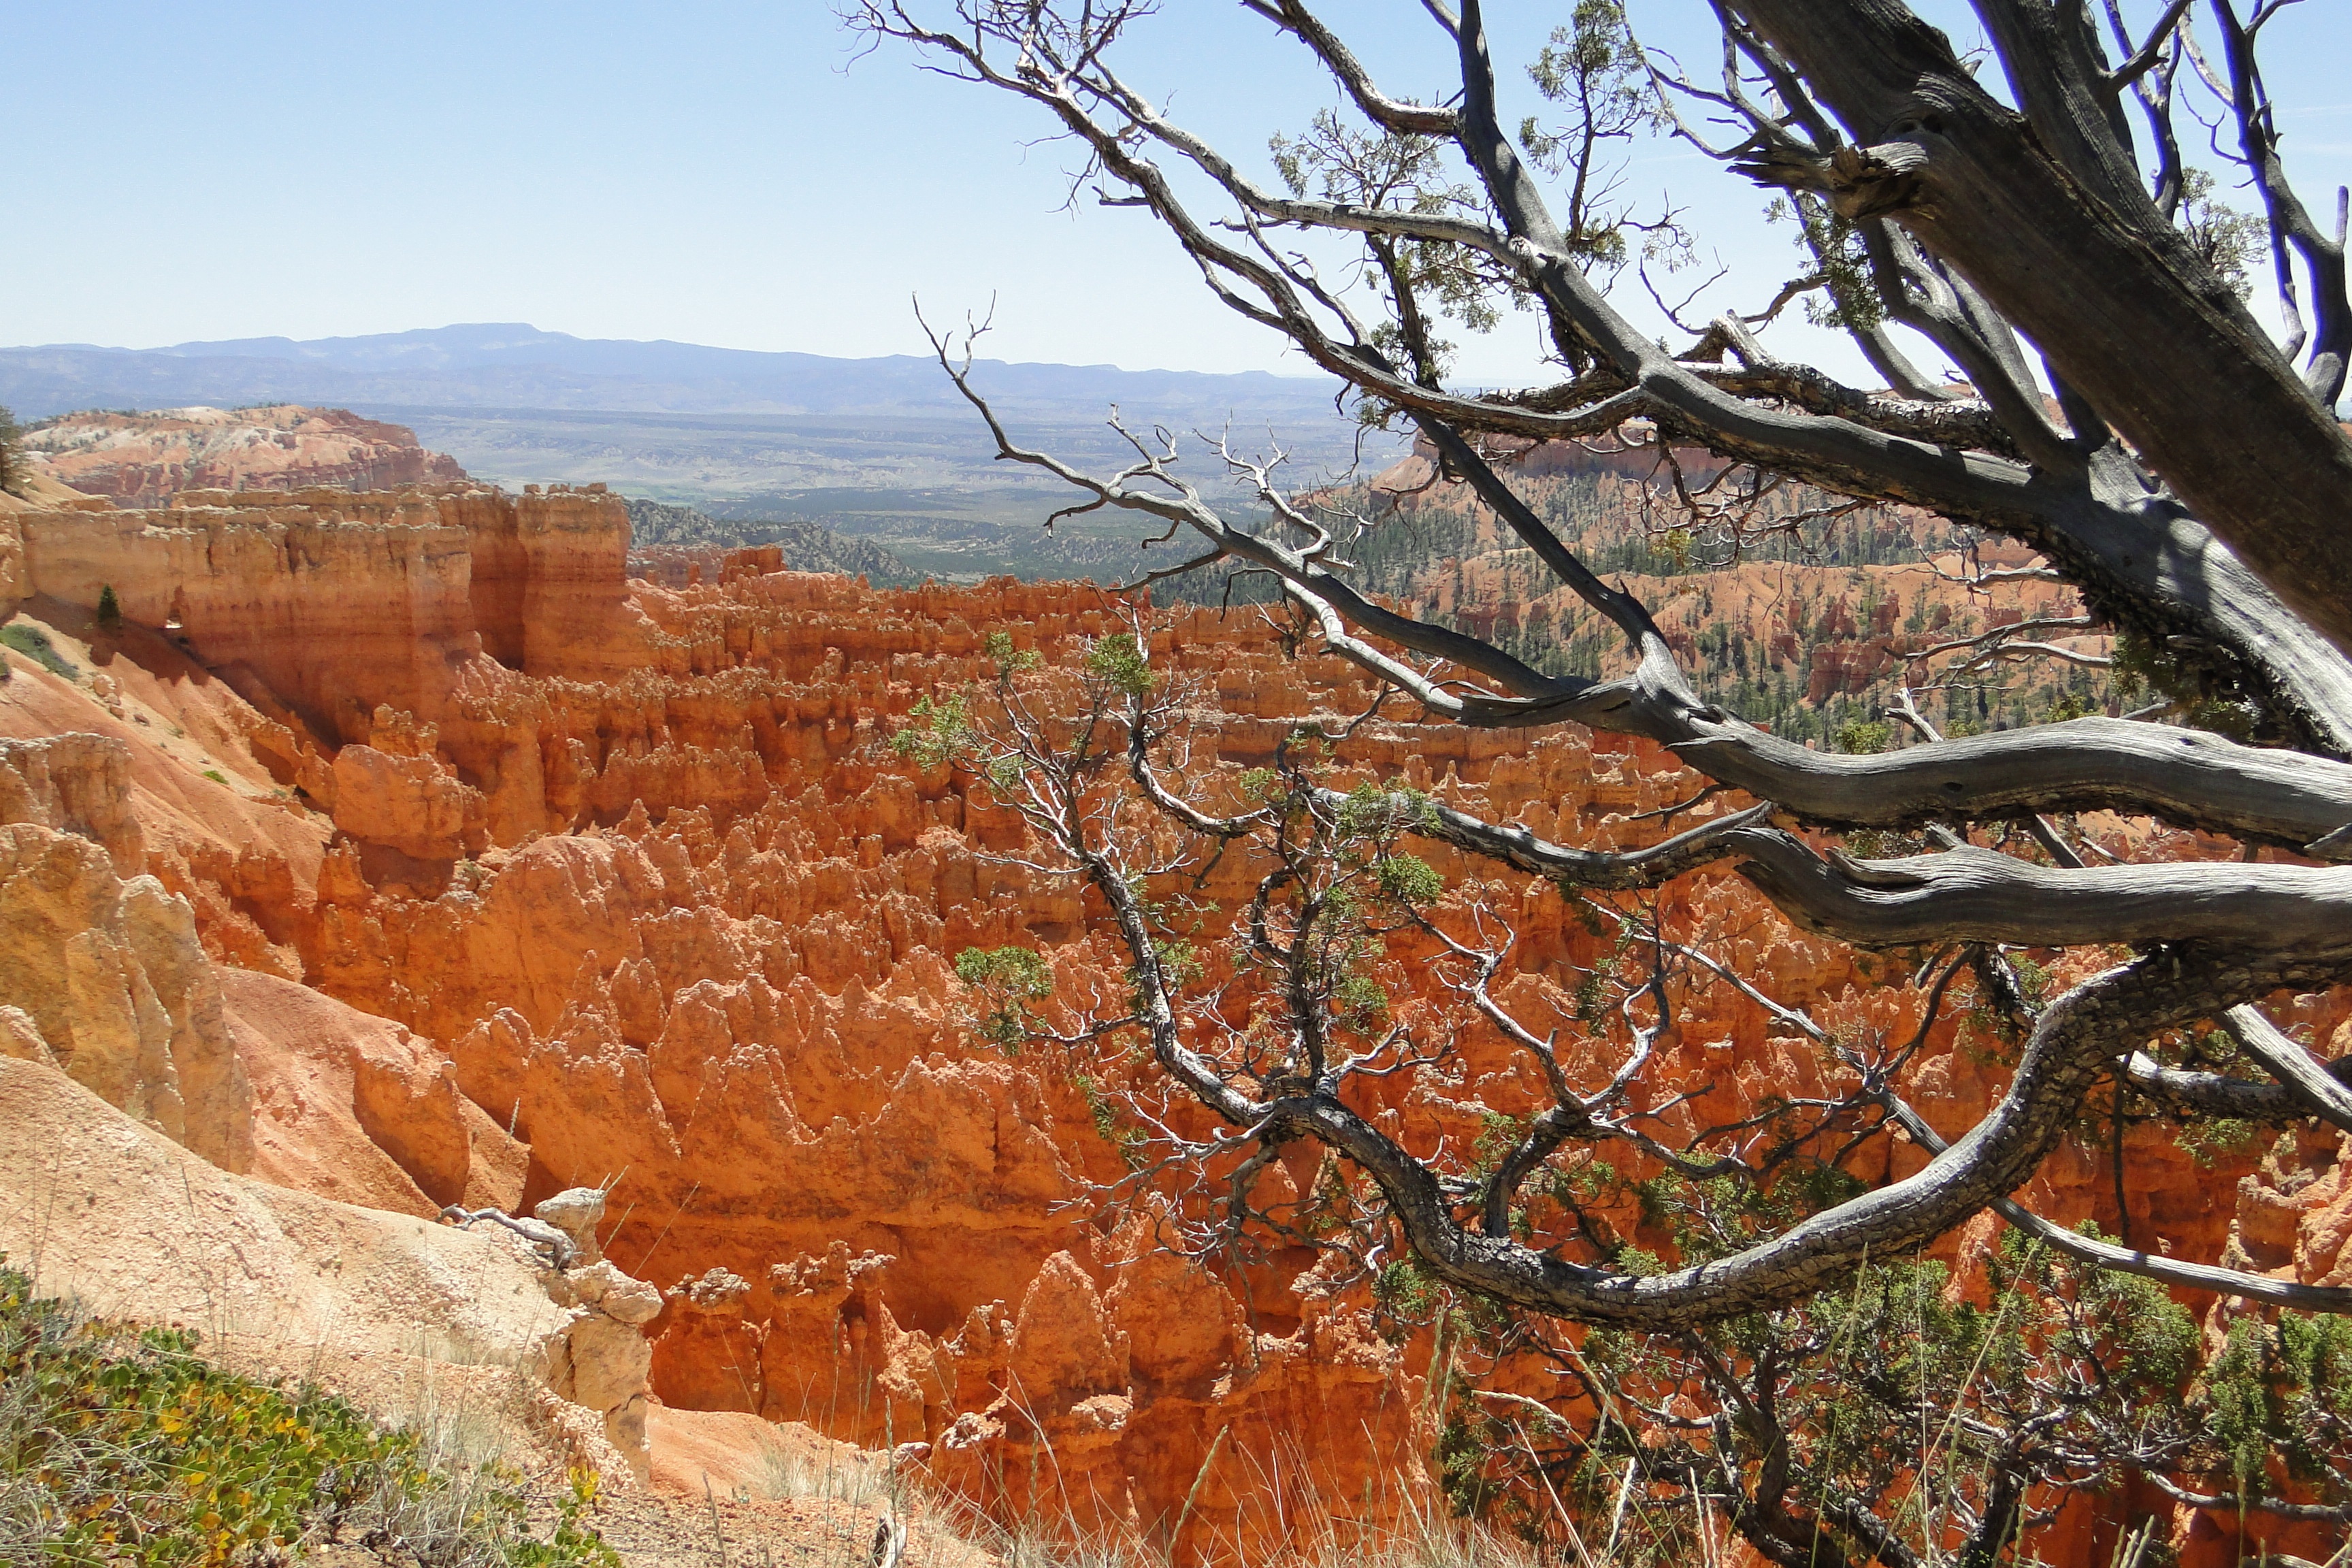
landscape, tree, nature, outdoor, rock, wilderness, branch, trail, desert, view, sandstone, formation, scenic, autumn, park, usa, canyon, bryce, national, geology, utah, bryce canyon